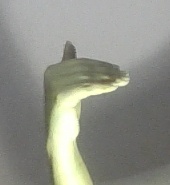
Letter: khaa